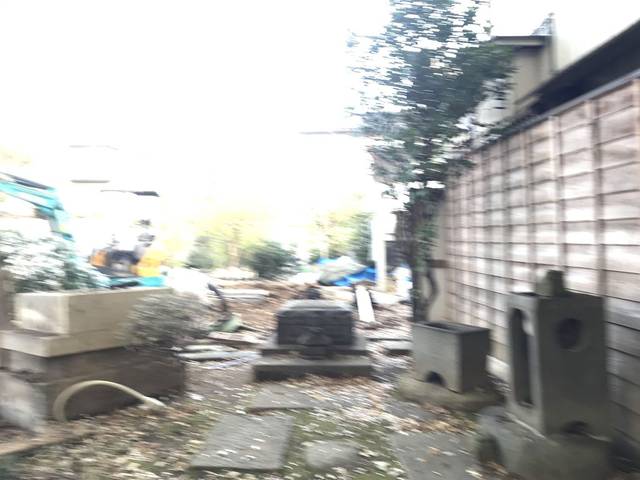
Region: Japan
Coordinates: 35.722, 139.756